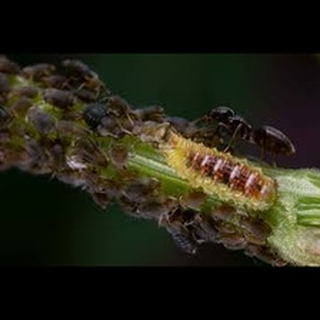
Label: wheat_aphid